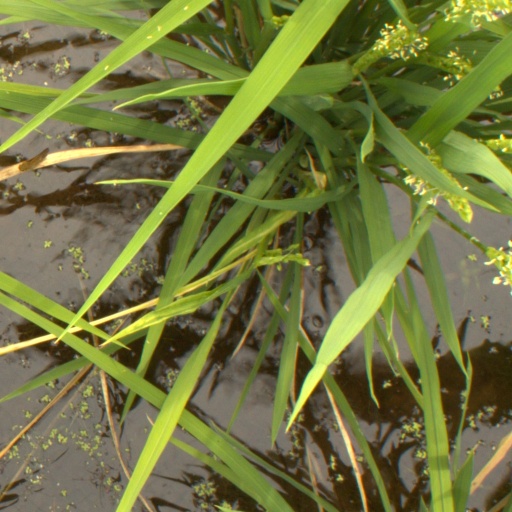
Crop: rice